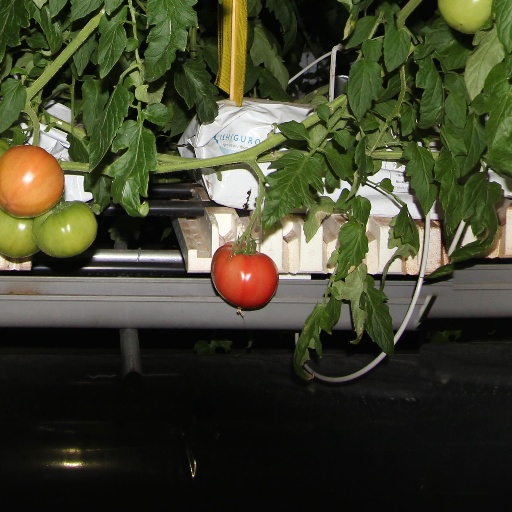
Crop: tomato